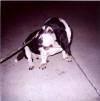
dog